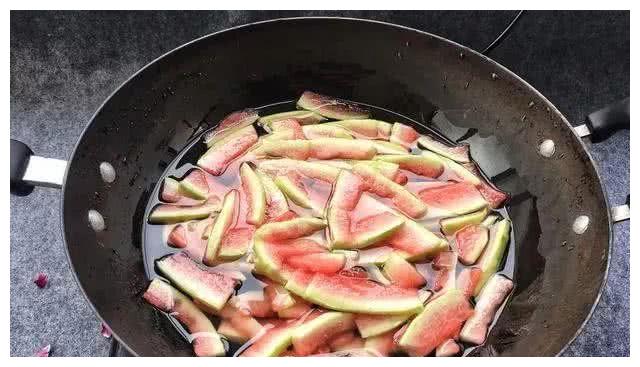
Label: trash